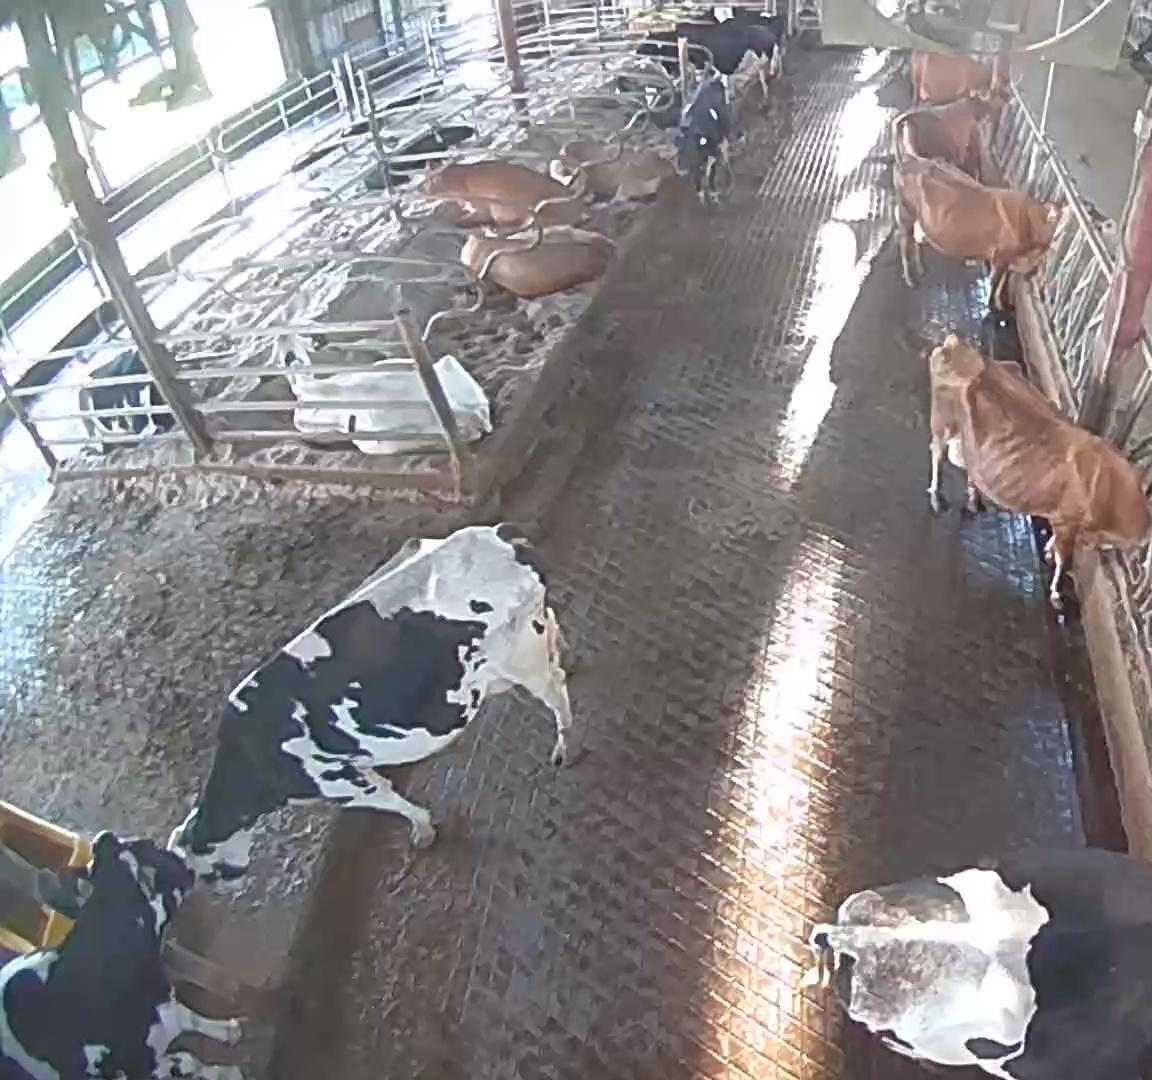
Number of cows: 15